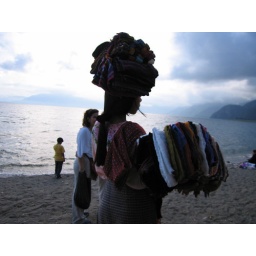
Young Guatemalan girl seling textiles on the beach in Panajachel one Sunday afternoon.